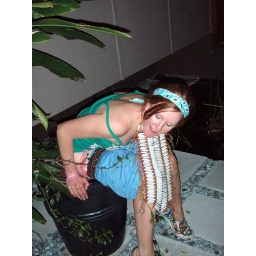
dootie weeing into a pot plant in someones asian shi garden